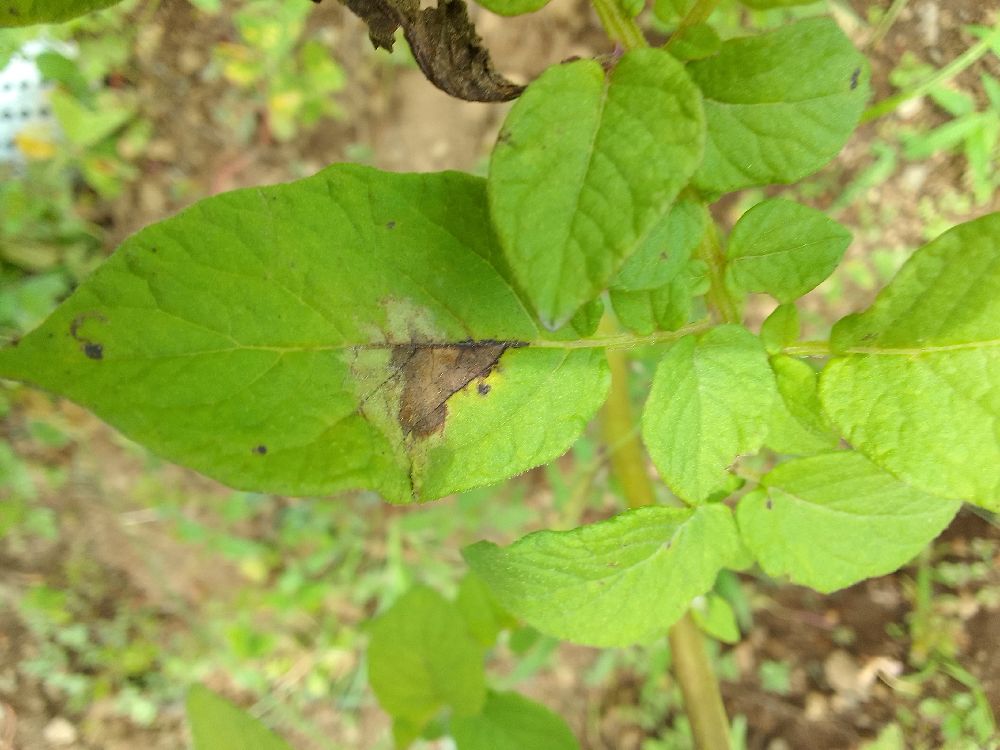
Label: Late blight